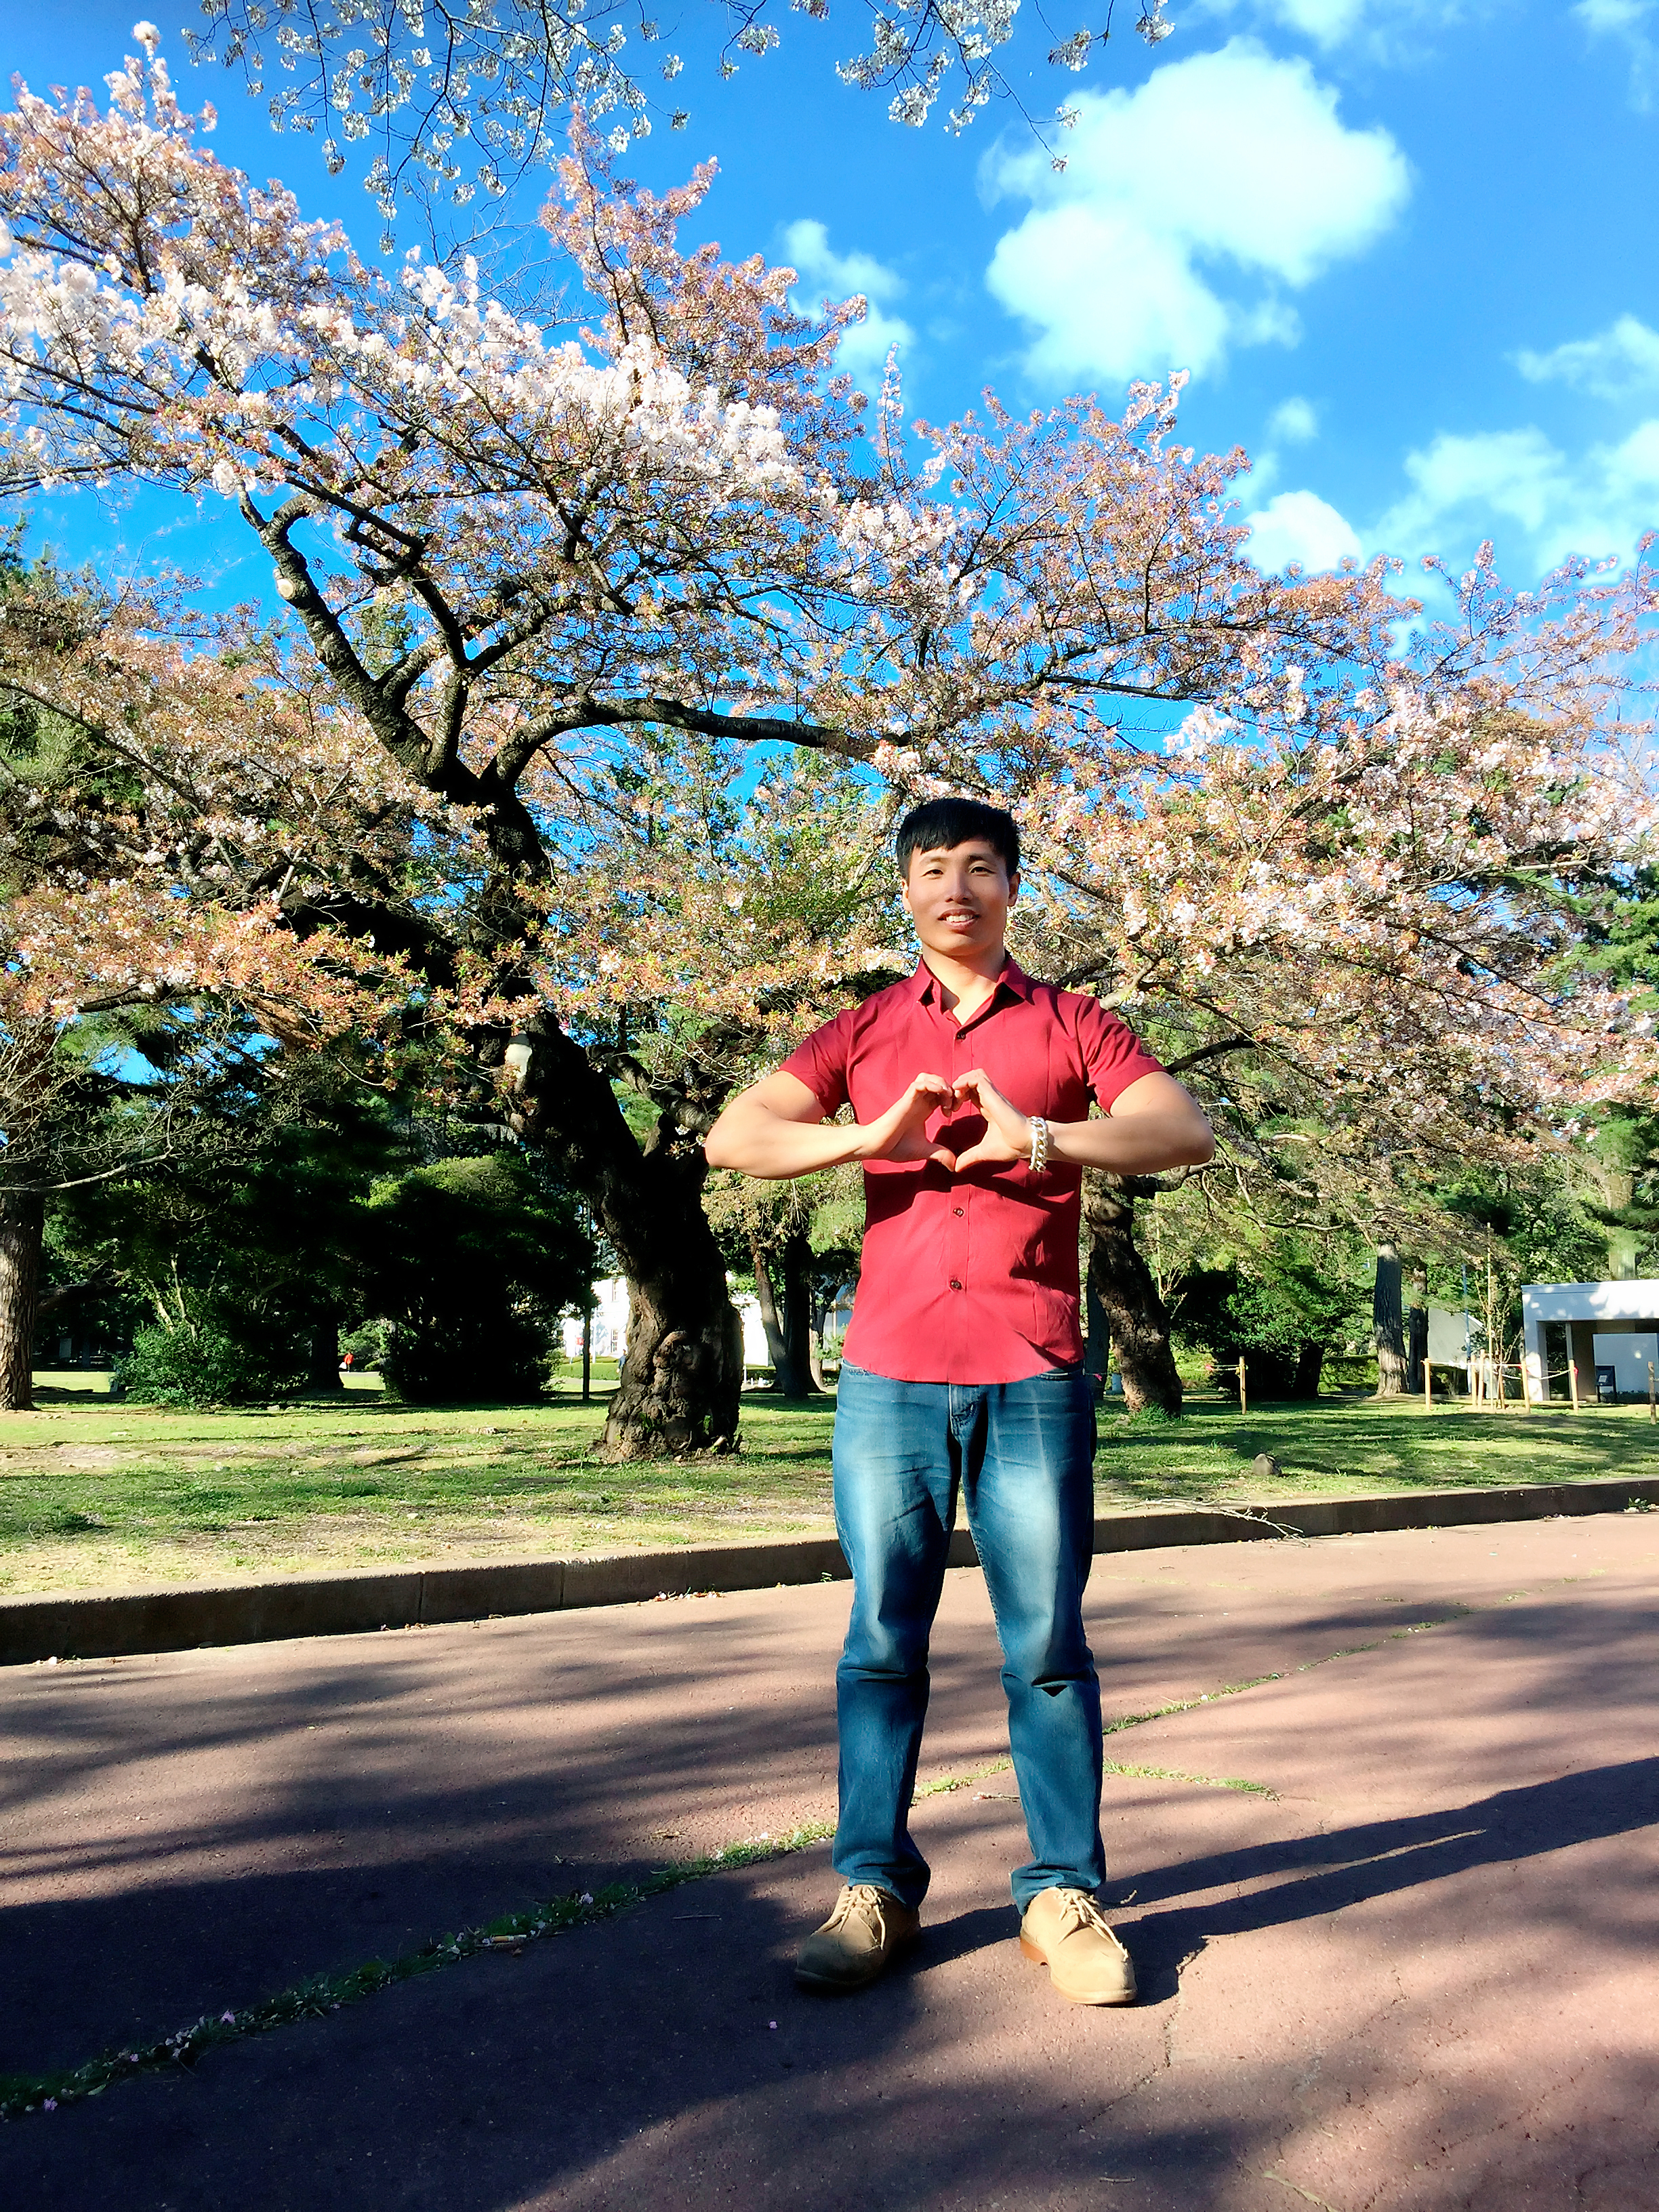
man, flower, tree, blossom, spring, cherry blossom, plant, sky, pink, botany, woody plant, branch, leisure, electric blue, photography, recreation, tourism, park, travel, happy, jeans